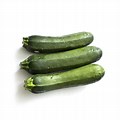
Label: zucchini